Avraham Gorali

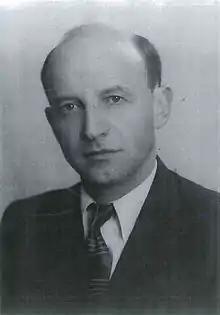
Avraham Gorali portrait c. 1950

Avraham Gorali (October 15, 1911 – October 11, 1954) was the first Chief Military Prosecutor of Israel. He helped formulate Israel military justice. He was succeeded by Aharon Hoter-Yishai.